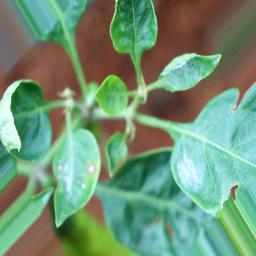
Label: mites_and_trips